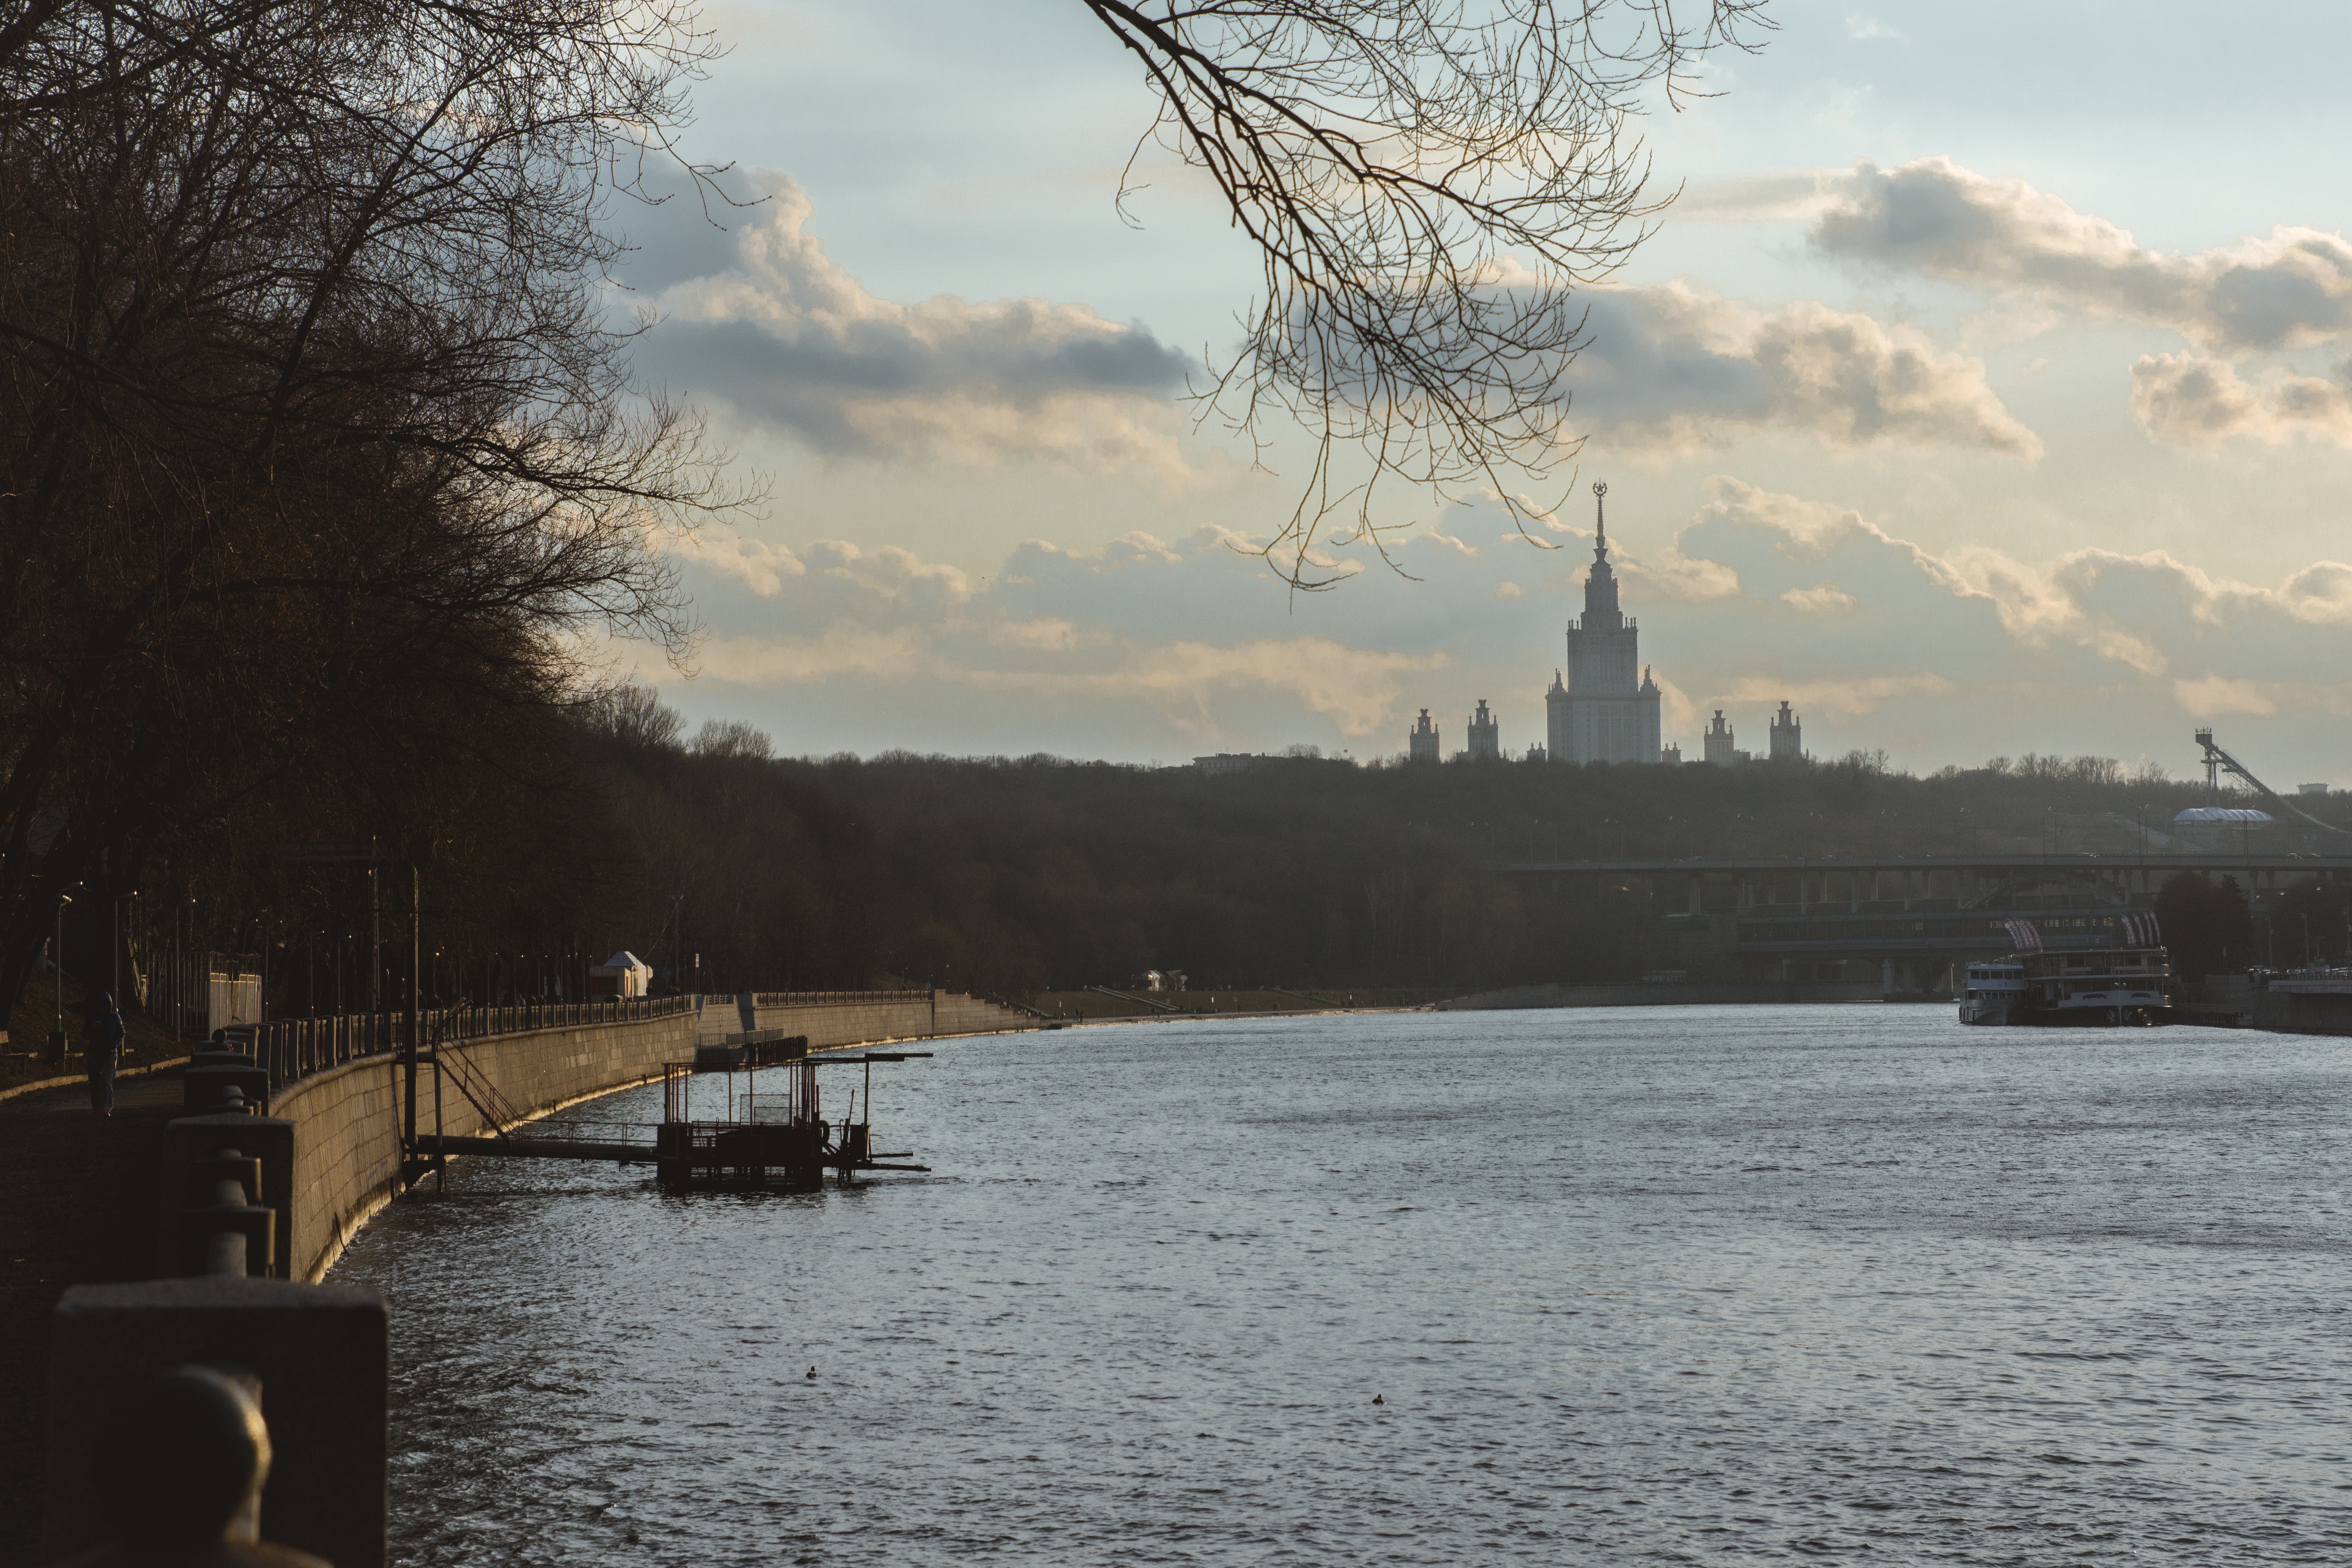
water, snow, winter, morning, lake, dawn, river, dusk, evening, reflection, waterway, atmospheric phenomenon